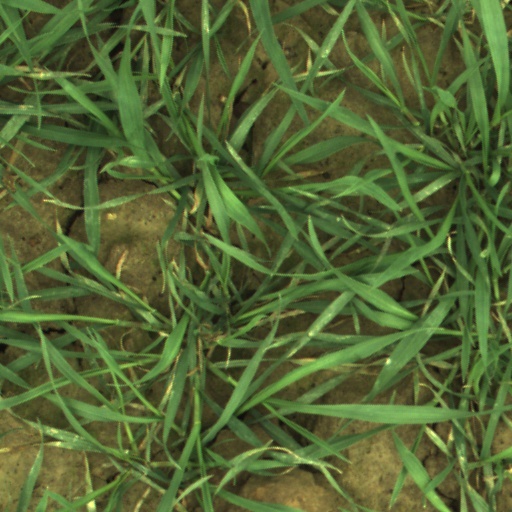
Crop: wheat